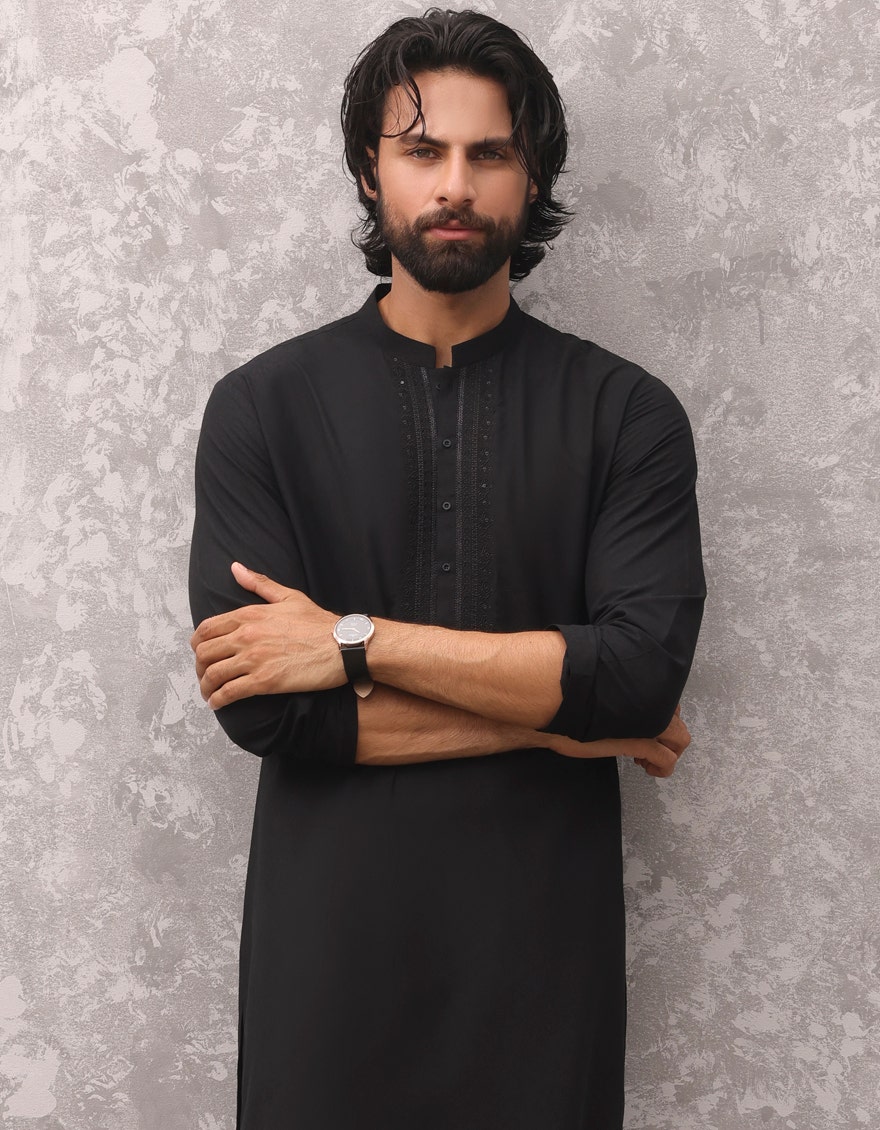
black kurta pajamas